First inauguration of Muhammadu Buhari

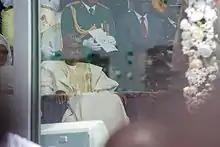
President Jonathan with Buhari.

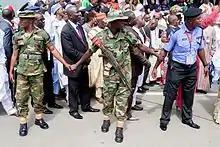
Security personnel hold hands to form human chain.

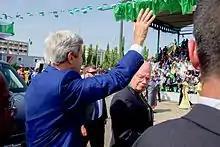
Secretary Kerry waves Upon arriving at Eagle Square

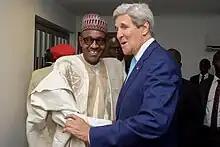
Buhari with John Kerry.

Kenyan President Uhuru Kenyatta was scheduled to attend the ceremony but cancelled following outrage from Kenyans when details of his 84-member entourage was leaked. The Kenyan Foreign Affairs Principal Secretary denied these reports and described the list as fake. Citizen News reported that the two-day trip would have cost at least KSh. (about US$200,000) in allowances and airfare. Instead, Deputy President William Ruto accompanied by ten officials, represented the president.